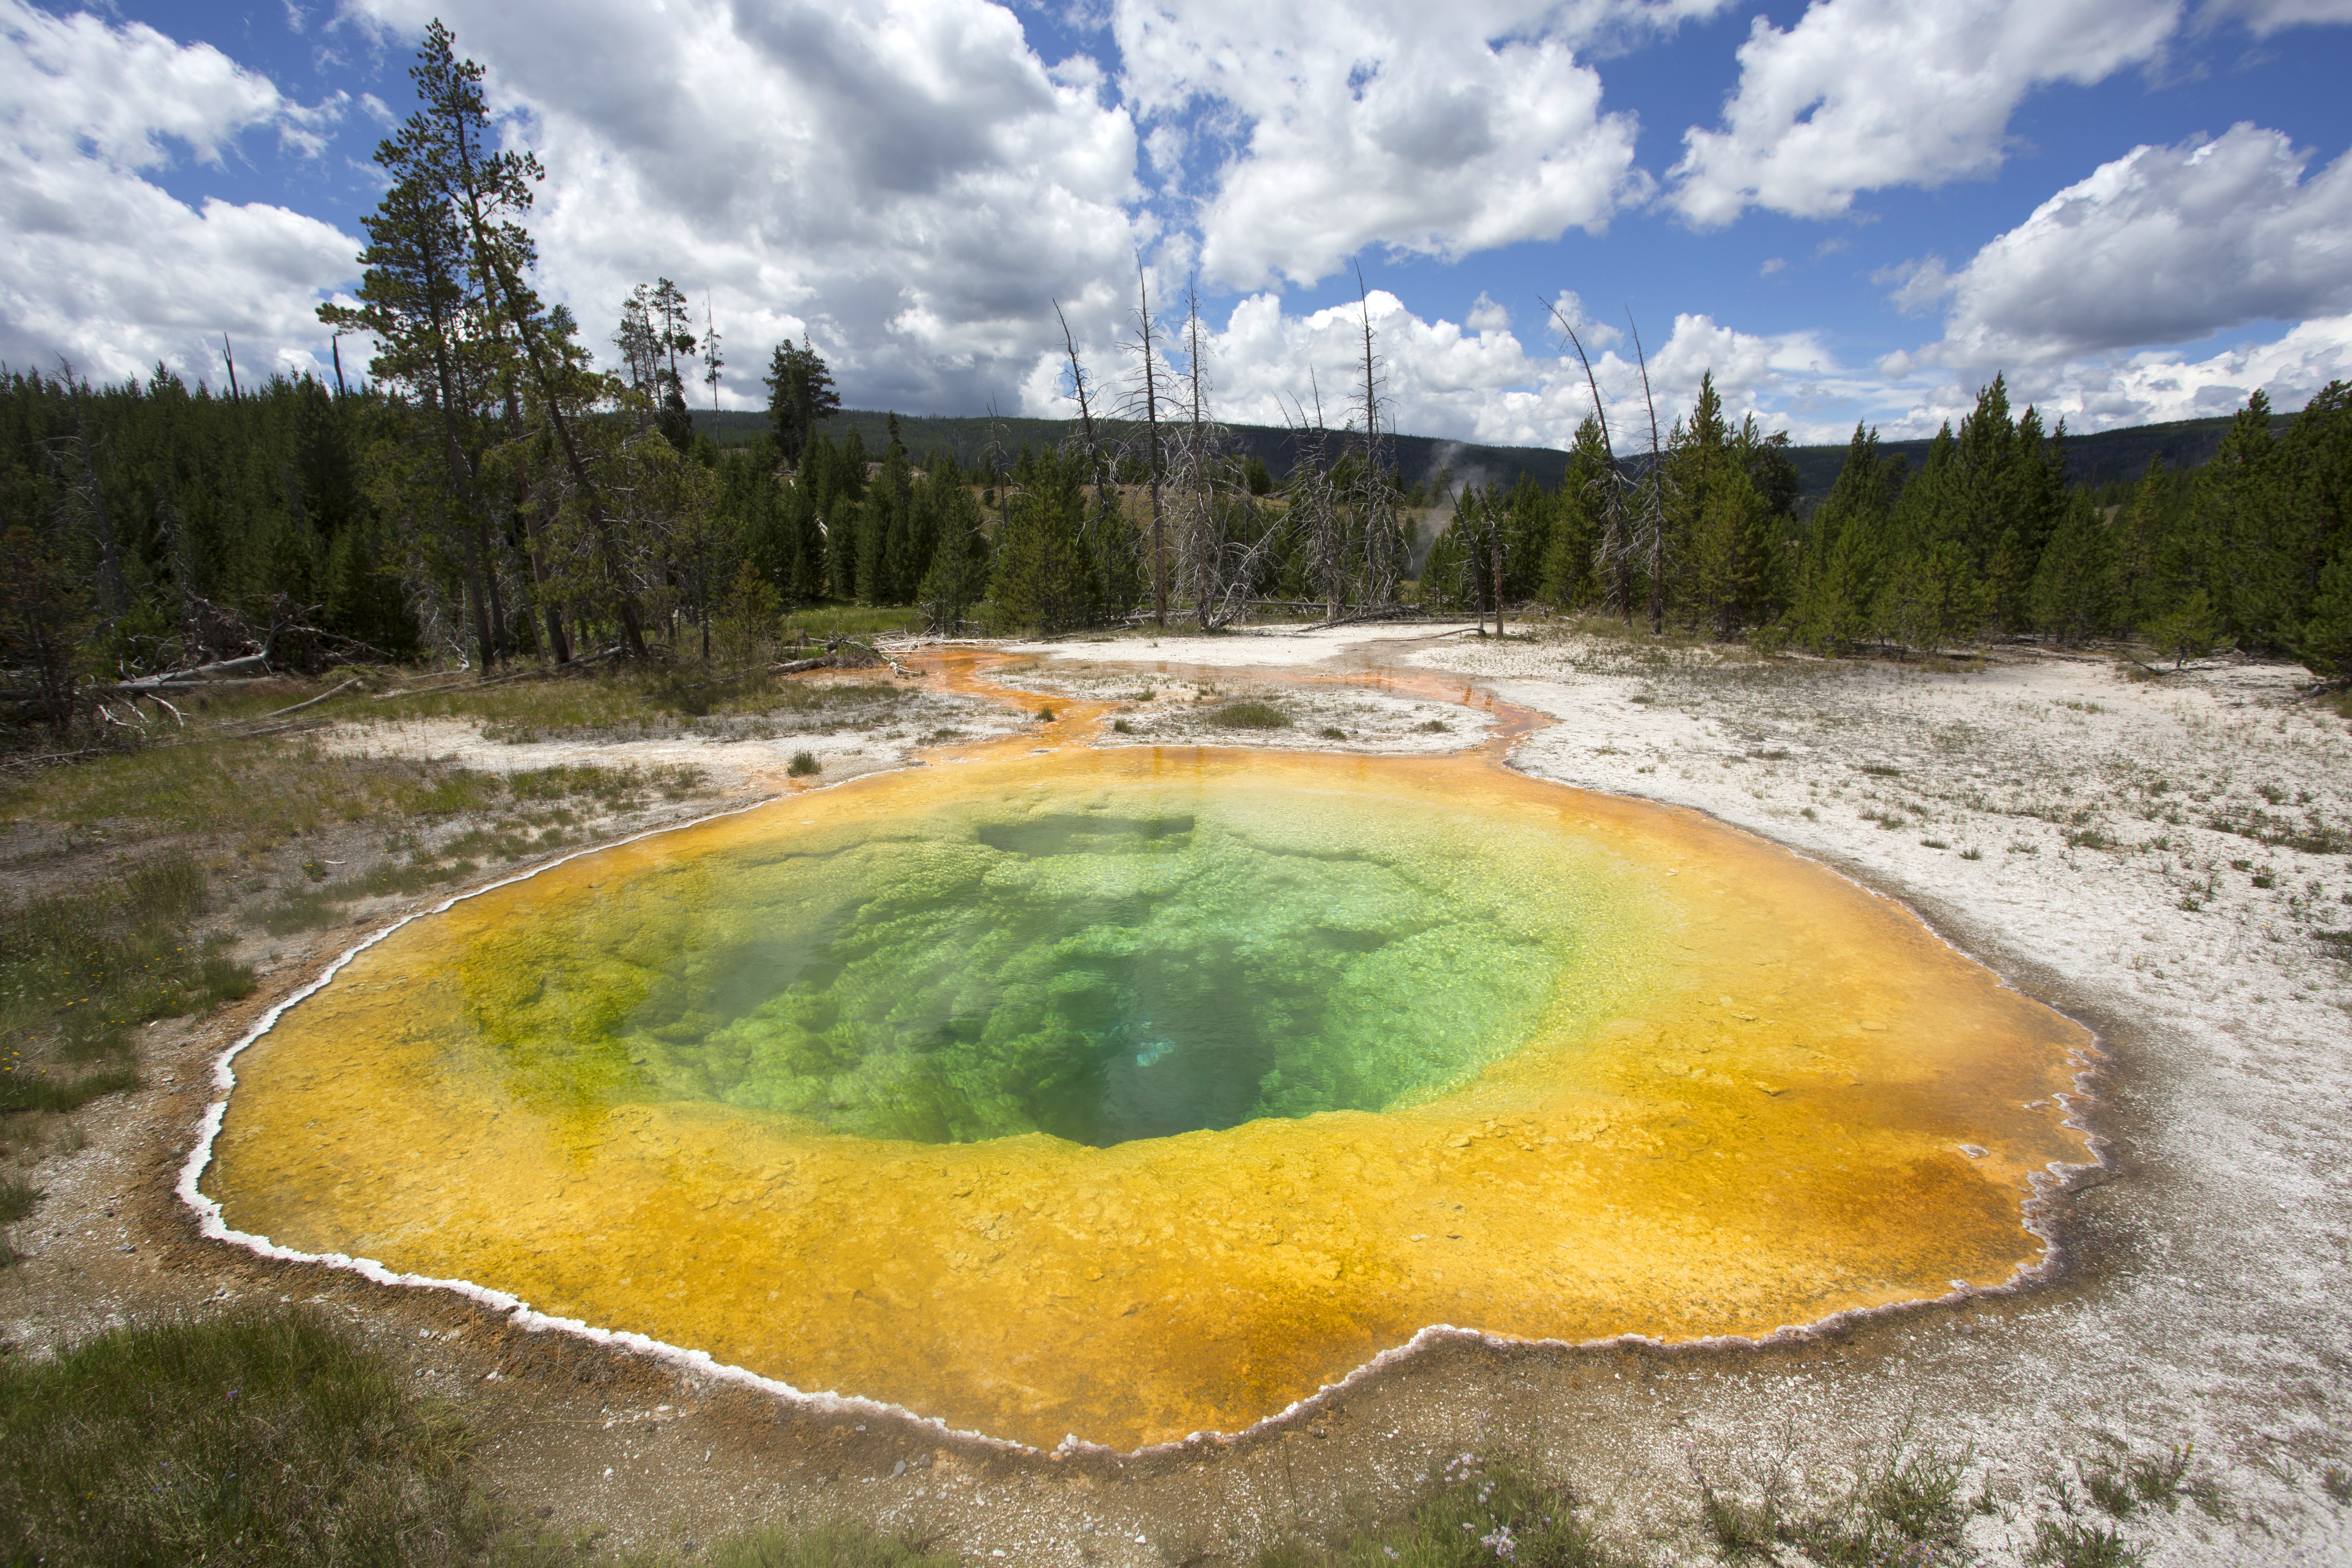
landscape, water, lake, river, pond, stream, usa, national park, body of water, yellowstone, water feature, ecosystem, landform, geographical feature, morning glory pool